William G. Sebold

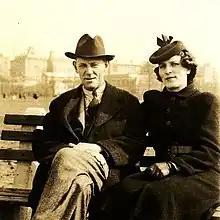
William Sebold and his wife photographed in New York City, 1937.

William G. Sebold (March 10, 1899 – February 16, 1970) was a German-born United States citizen who was coerced into becoming a spy when he visited Germany after being pressured by several high-ranking Nazi members. He informed the American Consul General in Cologne before leaving Germany and became a double agent for the FBI. With the assistance of another German agent, Fritz Joubert Duquesne, he recruited 33 agents that became known as the Duquesne Spy Ring. In June 1941, the Federal Bureau of Investigation arrested all of the agents. They were convicted and sentenced to a total of 300 years in prison.